Villalba, Puerto Rico

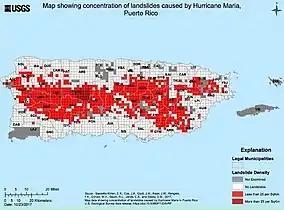

Villalba is located in the central region of Puerto Rico, on a valley in the Cordillera Central. The highest point in the municipality is Cerro El Bolo at 3,526 feet (1,075 m) of elevation.